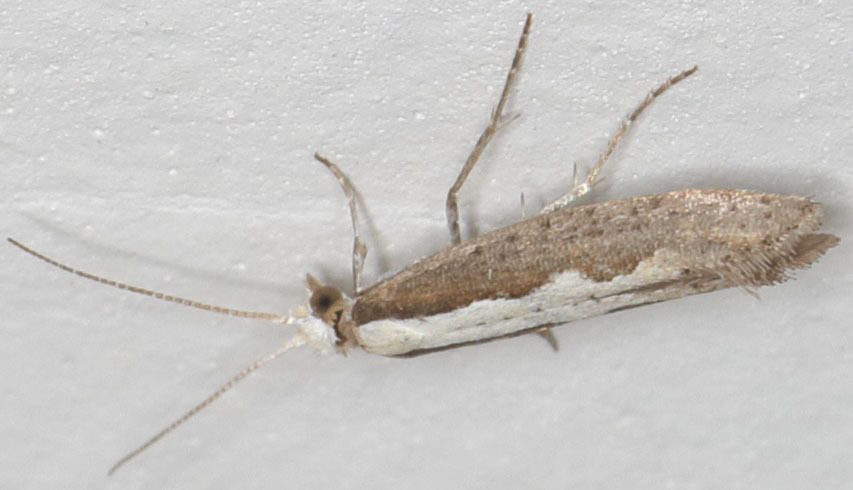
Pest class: diamondback_moth